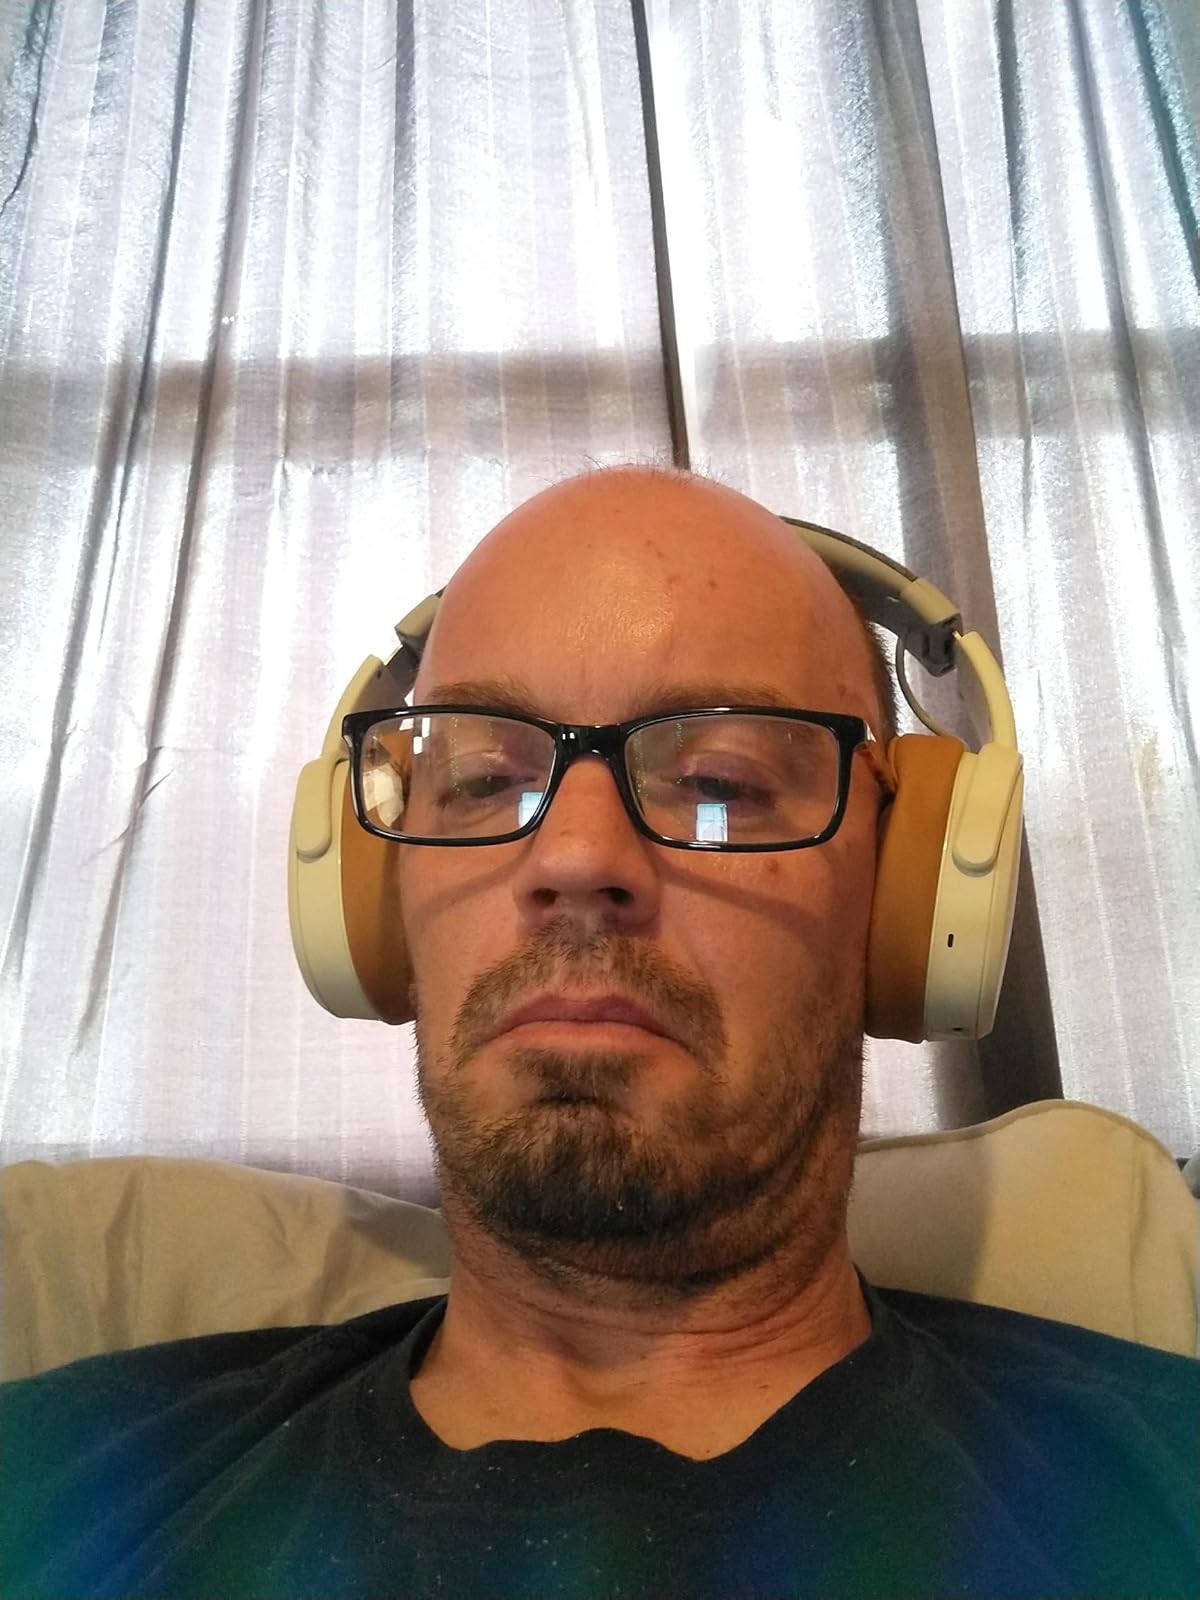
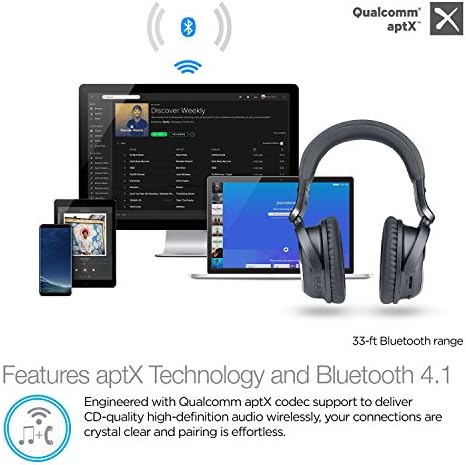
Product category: headphones
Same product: no